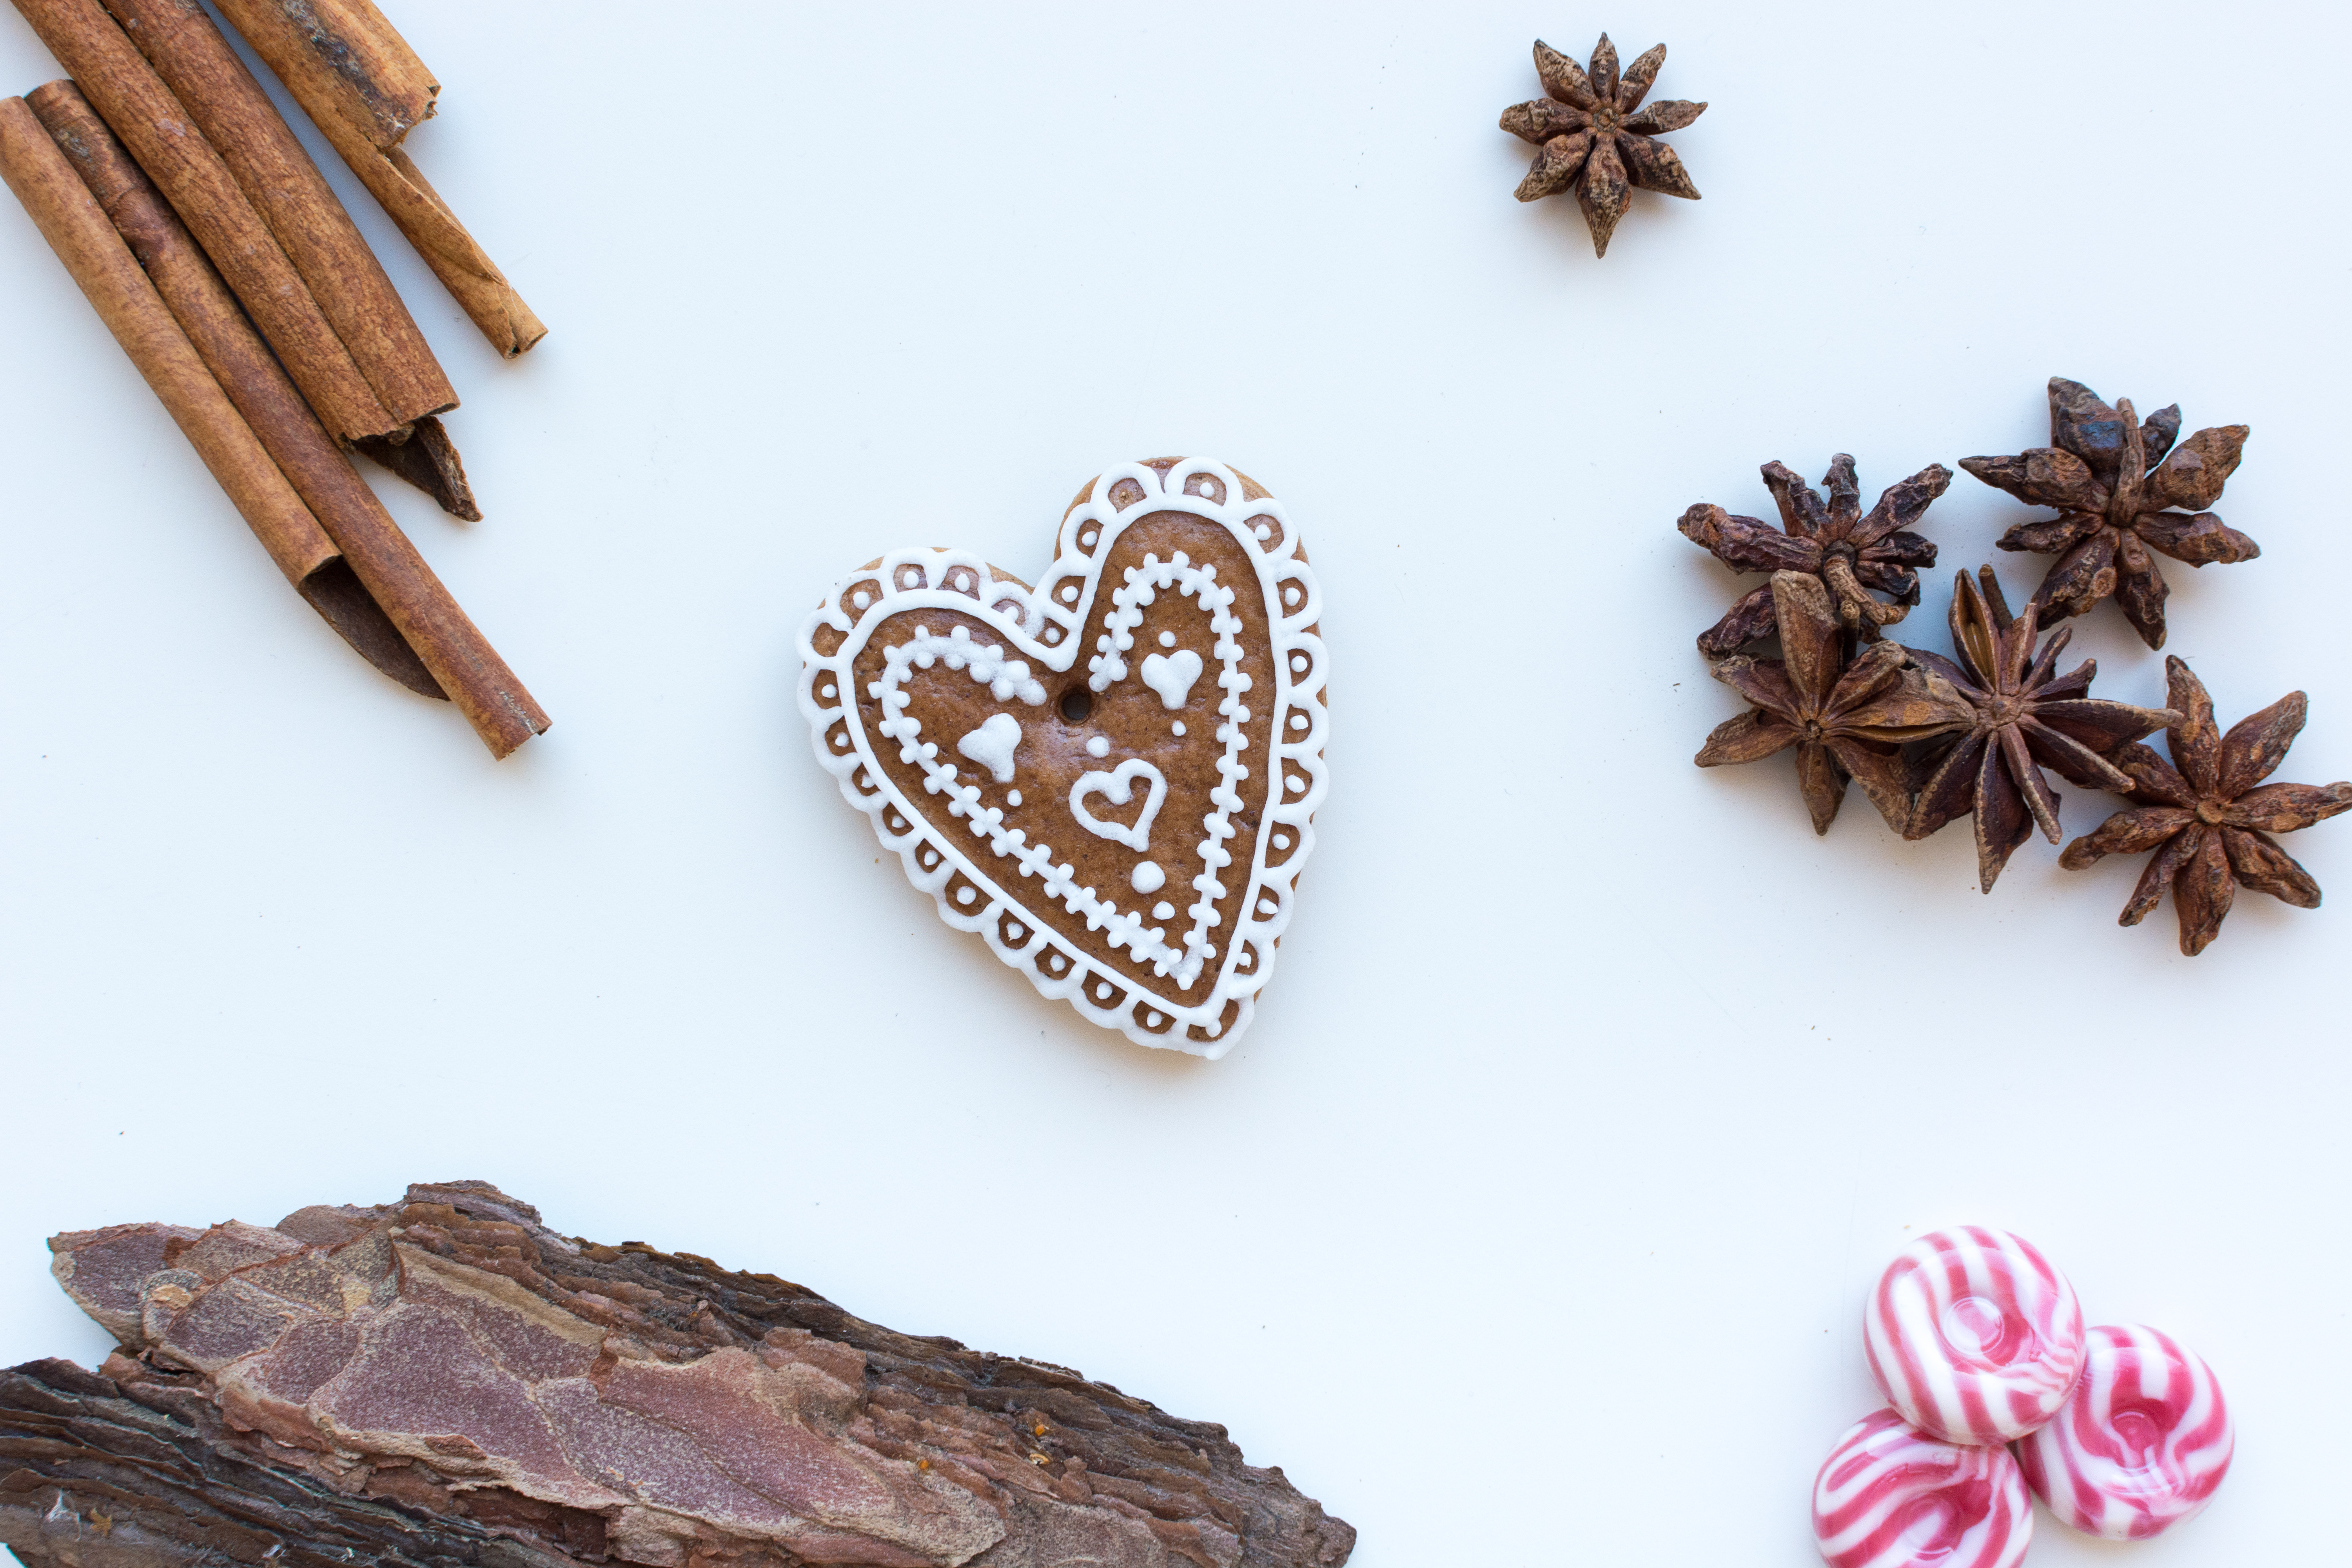
cinnamon, cinnamon stick, star anise, anise, leaf, spice, plant, heart, food, herb, flower, cuisine